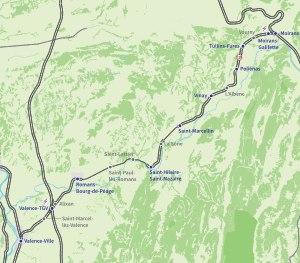
La ligne de Valence à Moirans est une ligne ferroviaire française à écartement standard électrifiée de la région Auvergne-Rhône-Alpes. D'une longueur de 80 kilomètres, elle est à double voie sur les deux tiers de sa longueur. Elle fait partie de la ligne du Sillon Alpin Sud. Elle relie la gare de Valence-Ville, dans la Drôme, sur la ligne de Paris-Lyon à Marseille-Saint-Charles, à la gare de Moirans, dans l'Isère, sur la ligne de Lyon-Perrache à Marseille-Saint-Charles.